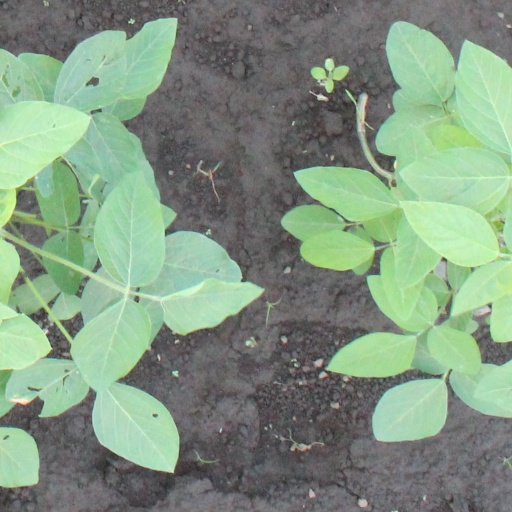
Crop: soybean